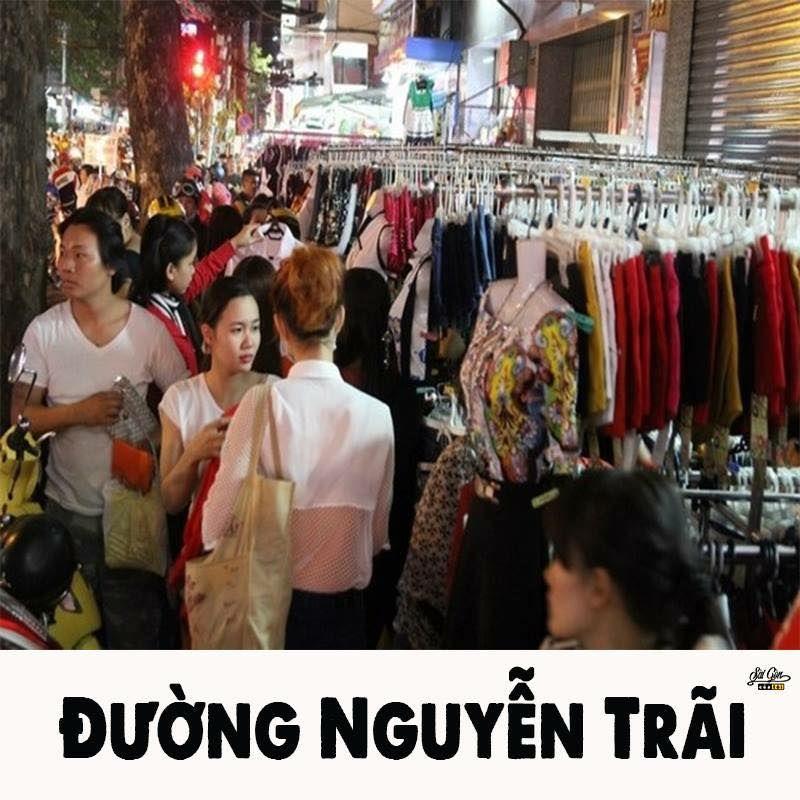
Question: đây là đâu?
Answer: đường nguyễn trãi